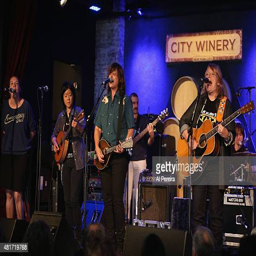
folk artist joins folk rock artist when they perform in concert